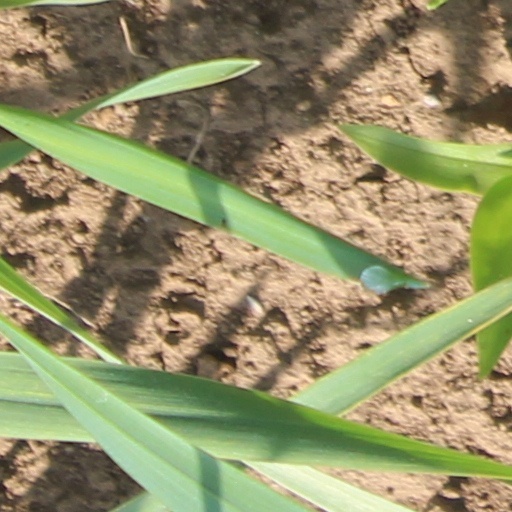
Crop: wheat